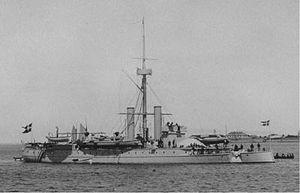
Le navire cuirassé est un type de navire de guerre à vapeur de la seconde moitié du XIXᵉ siècle protégé par des plaques de blindage en fer ou en acier. Ces cuirassés furent développés pour remédier à la trop grande vulnérabilité des navires à coque en bois face aux obus explosifs ou incendiaires. Le premier cuirassé de ce type, La Gloire, fut lancé en novembre 1859 par la Marine française, ce qui força la Royal Navy à construire à son tour de tels navires. Après les premiers affrontements entre cuirassés durant la guerre de Sécession, il devint évident que ceux-ci avaient détrôné les simples navires de ligne et étaient devenus les navires les plus puissants de l'époque.